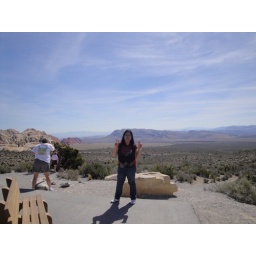
random pictures with red rock in the background!